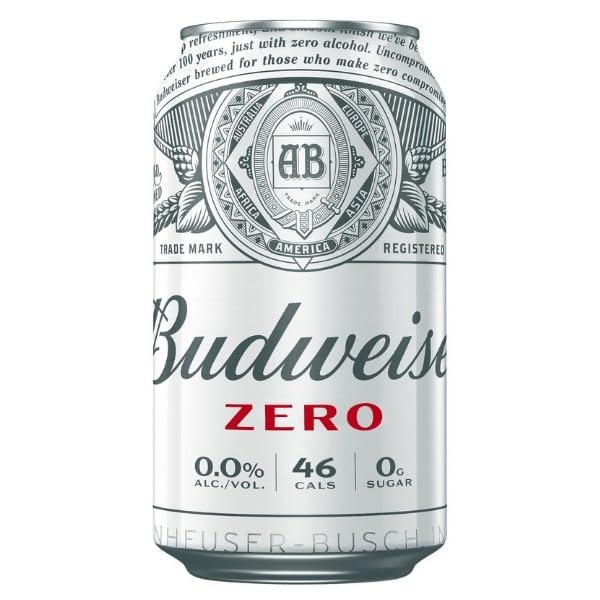
Item Name: [Pack of 24] Bud Full Flavored Zero Alcohol Brew, 0.00 ALC, NA Non-Alcoholic Beer, 50 Cal, Zero Sugar, Cans, 12 Fl Oz (Pack of 24)
Bullet Point 1: Package Quantity: 24 cans of non-alcoholic beer
Bullet Point 2: Container Type: Sleek and convenient 12 oz cans
Bullet Point 3: Taste: Full-flavored, mildly bitter, and not sweet
Bullet Point 4: Dietary Information: Vegan-friendly and zero sugar
Bullet Point 5: Directions: Easy to serve, just open and enjoy
Product Description: Introducing the [Pack of 24] Bud Full Flavored Zero Alcohol Brew, a perfect choice for beer enthusiasts who prefer a non-alcoholic option. This product comes in a pack of 24 cans, each containing 12 fluid ounces of clear, carbonated, beer-like liquid with a mild, bitter flavor and low to no alcohol content. It's a vegan-friendly beverage, with zero sugar and zero calories, making it a health-conscious choice. The serving recommendation is one can, and it's best served chilled for the authentic beer experience. The liquid contents are described as clear, carbonated, beer-like liquid with a mild, bitter flavor, and low to no alcohol content. The can is the container type for this product. Enjoy the great taste of Budweiser without the alcohol.
Value: 24.0
Unit: Count

Price: 72.89